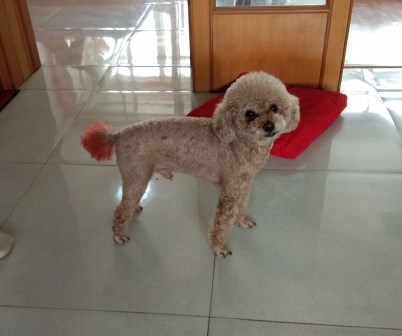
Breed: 7449-n000128-teddy